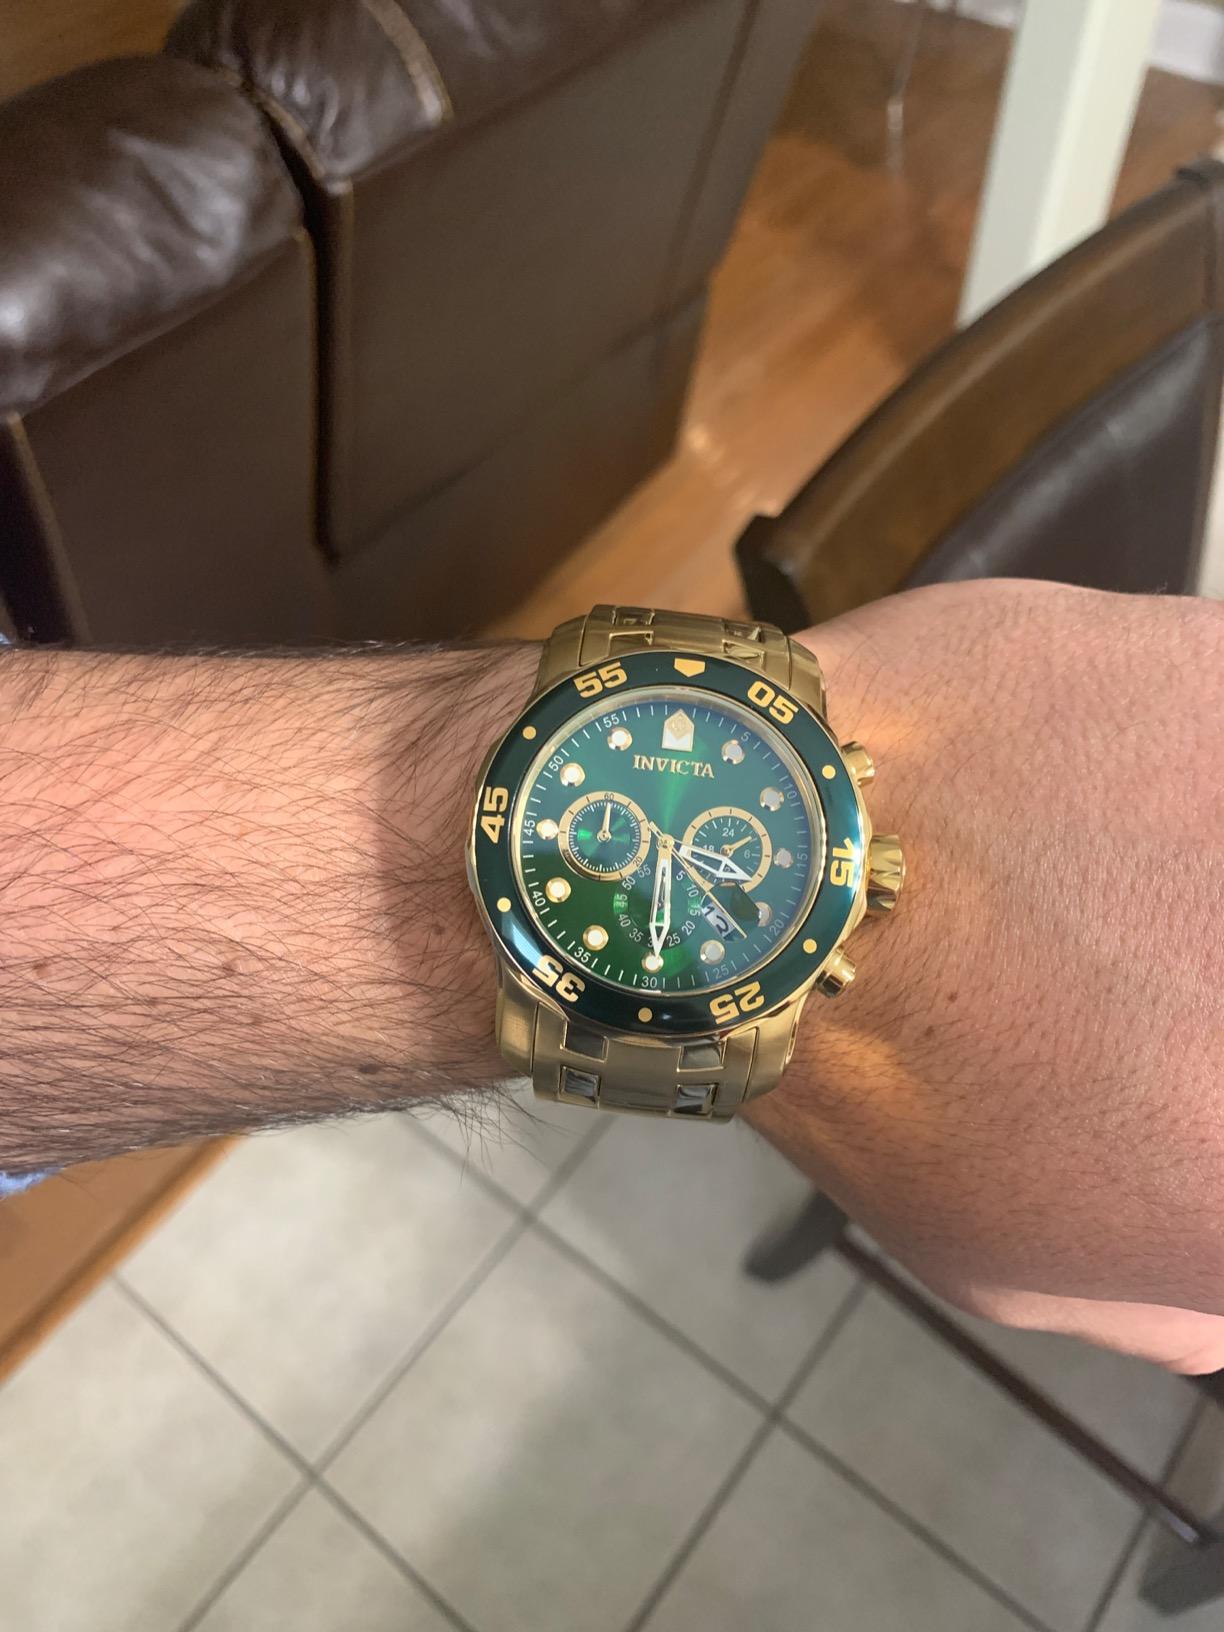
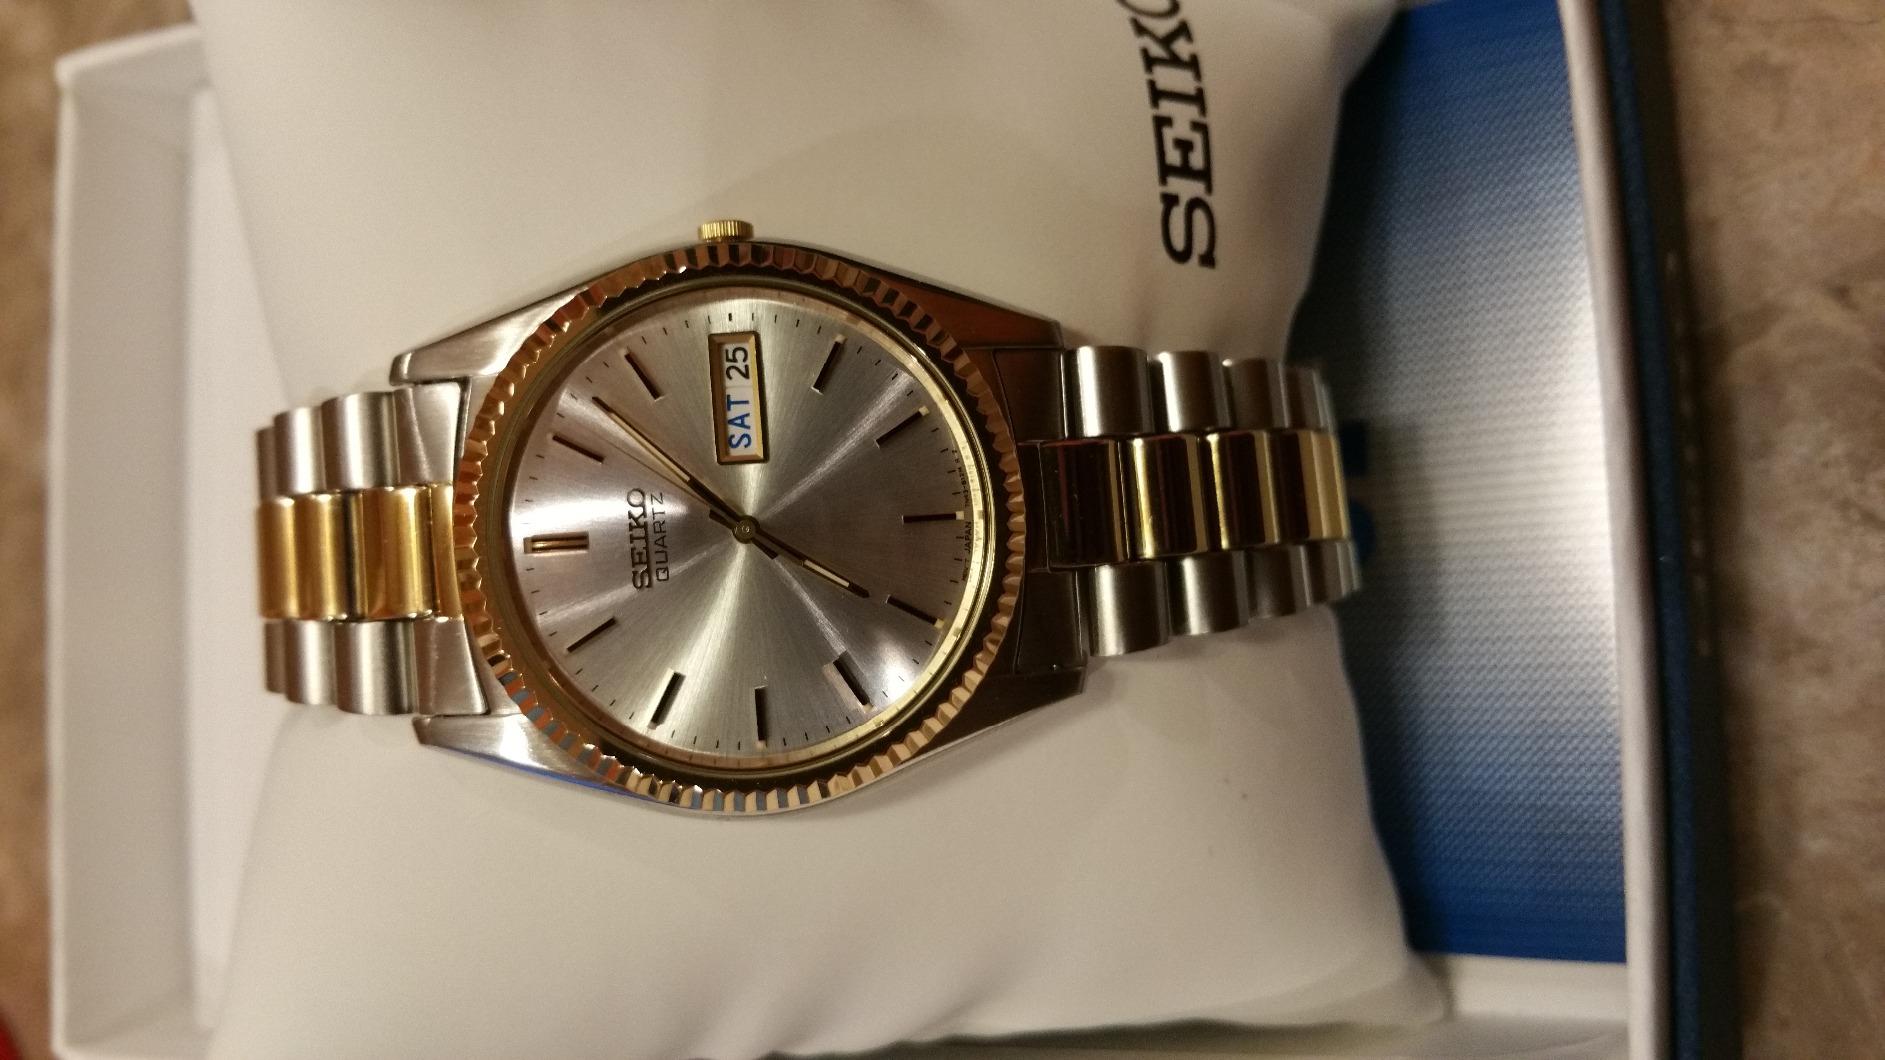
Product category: accessories_watch
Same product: no